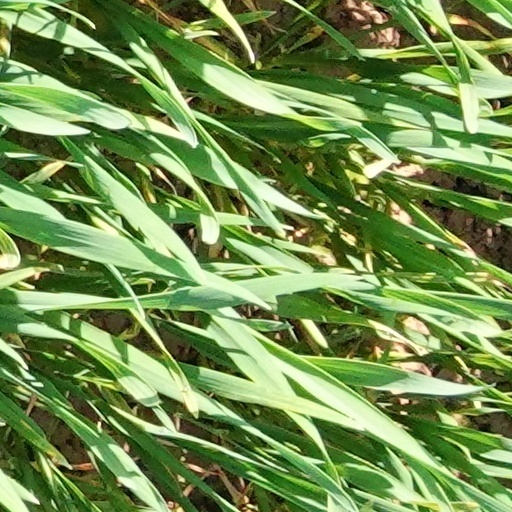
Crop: wheat